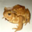
Label: frog